Worms City Museum

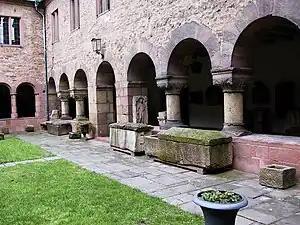
The lapidarium of the museum.

Worms City Museum (German - "Museum der Stadt Worms" or "Stadtmuseum Worms") is a city museum in Worms, Germany, housed in the former Andreasstift complex. Its lapidarium is housed in the former cloister.